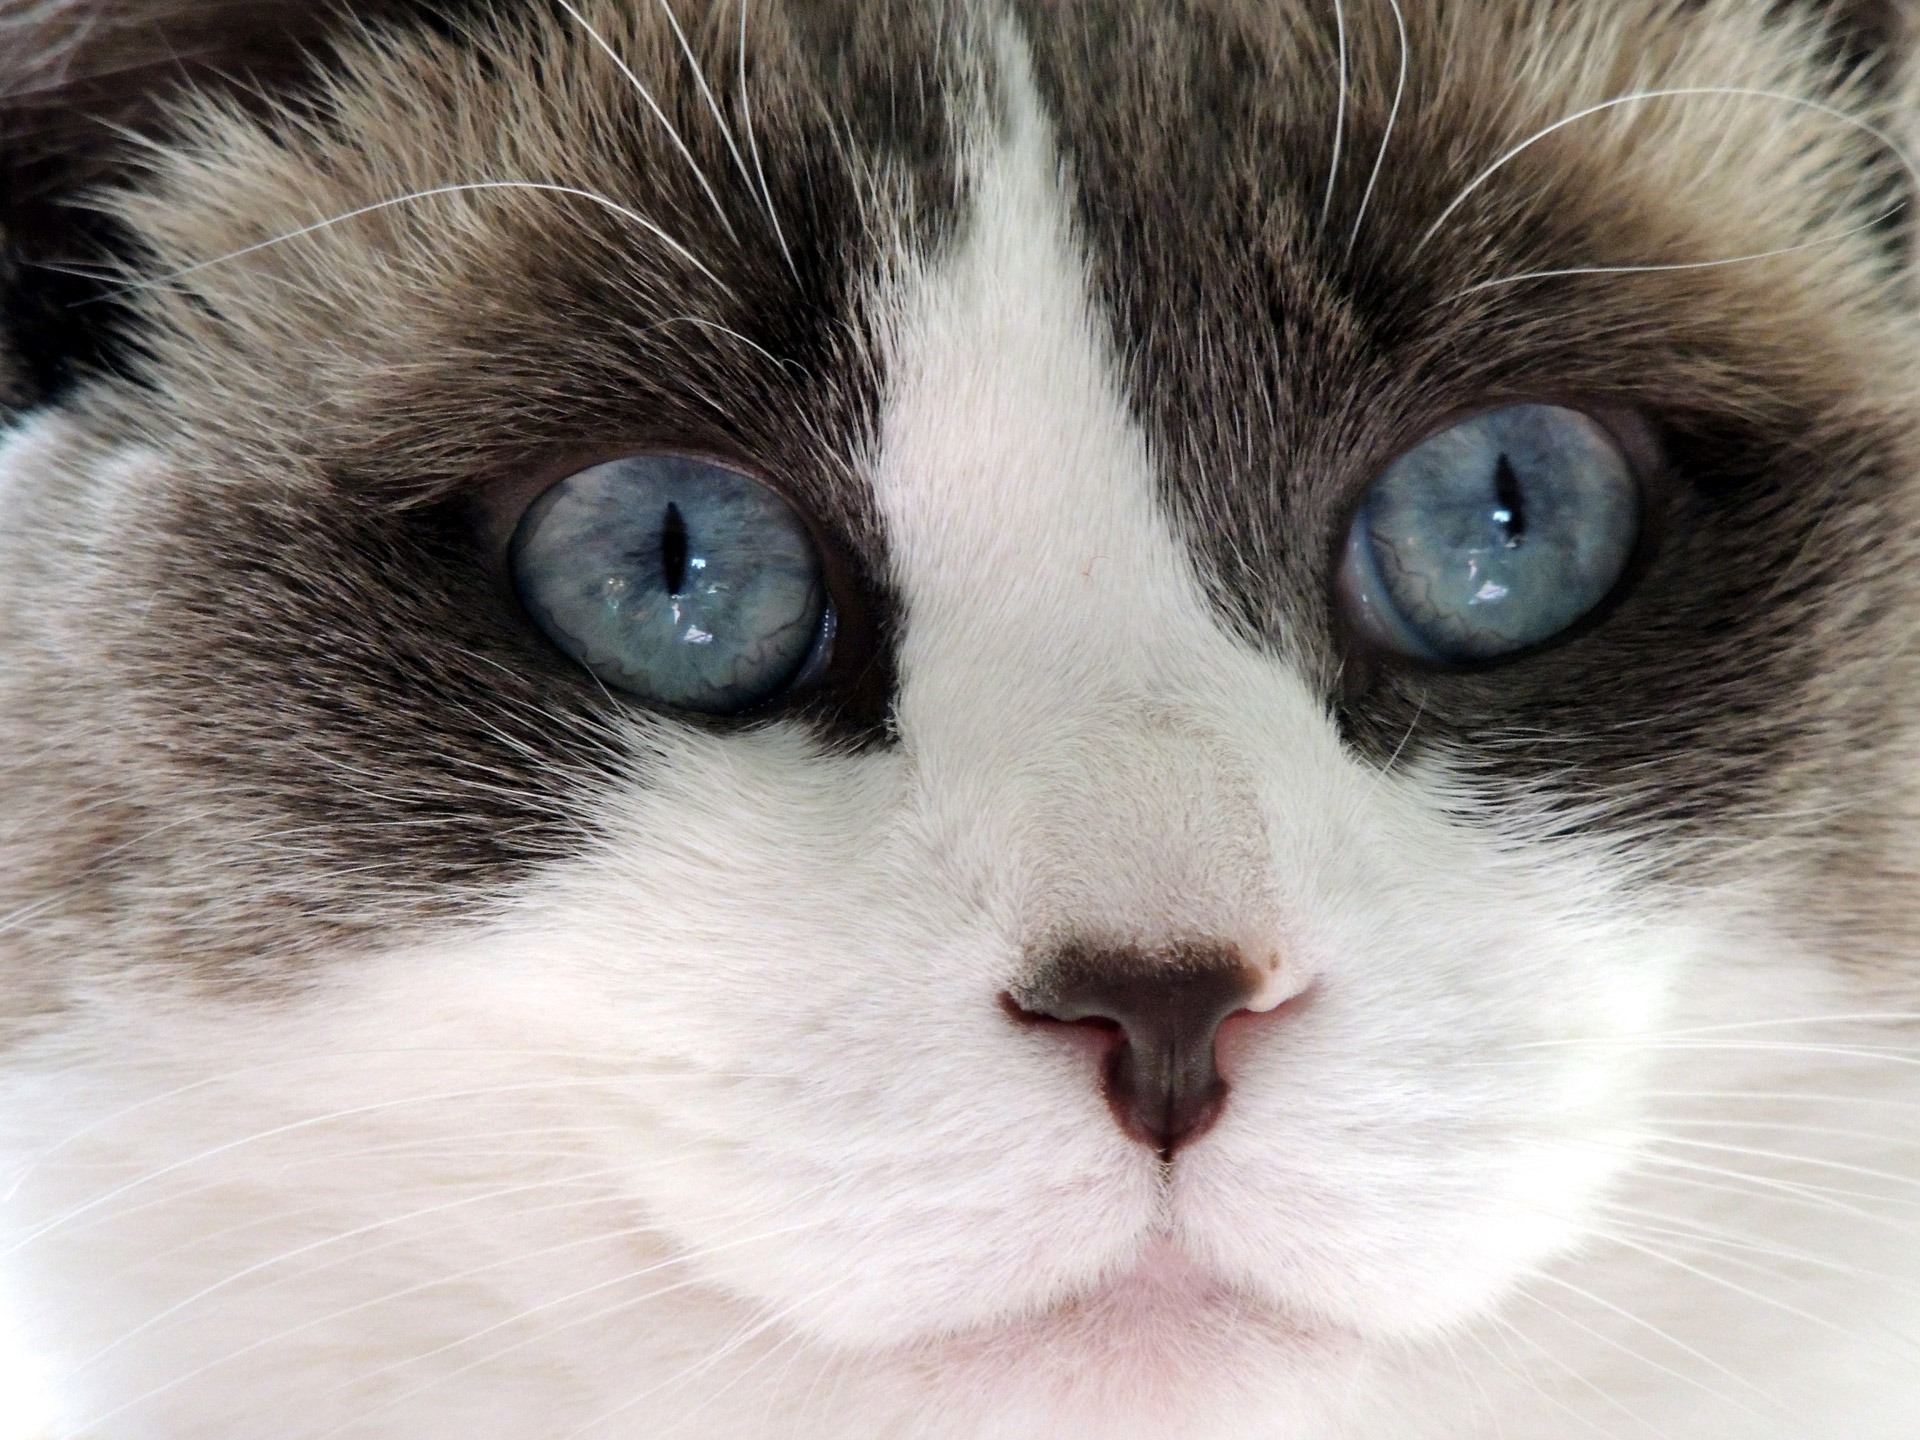
white, cute, kitten, cat, mammal, snowshoe, blue, mouth, close up, face, nose, eyes, whiskers, snout, eye, pose, vertebrate, organ, ragdoll, european shorthair, small to medium sized cats, cat like mammal, carnivoran, domestic short haired cat